Wes Harding

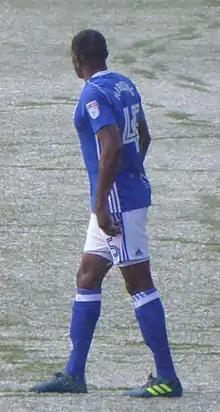
Harding during his league debut for Birmingham City in March 2018.

Harding joined Birmingham City's Academy from Aston Villa at the age of 16 and took up a scholarship with the club in July 2013. Interviewed soon afterwards, the player assessed his strengths as speed and heading, and felt he needed to improve his technical ability. He was a member of the Birmingham team that eliminated Liverpool's youngsters from the 2014–15 FA Youth Cup, going on to lose in the quarter-finals to Leicester City's youngsters. He was a regular in the development squad over the season, and scored the opening goal for the team that won the 2015 Birmingham Senior Cup final. Harding signed his first professional contract, of two years, in May 2015. At the time, academy coach Steve Spooner summarised him as "a 24/7 professional footballer ... strong, aggressive, tenacious and much improved with the ball".